Ericka Portilla

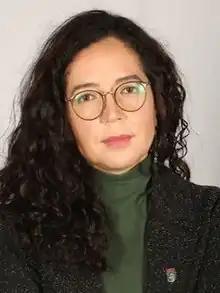

Ericka Natalia Portilla Barrios (born 4 January 1985) is a Chilean lawyer who was elected as a member of the Chilean Constitutional Convention.